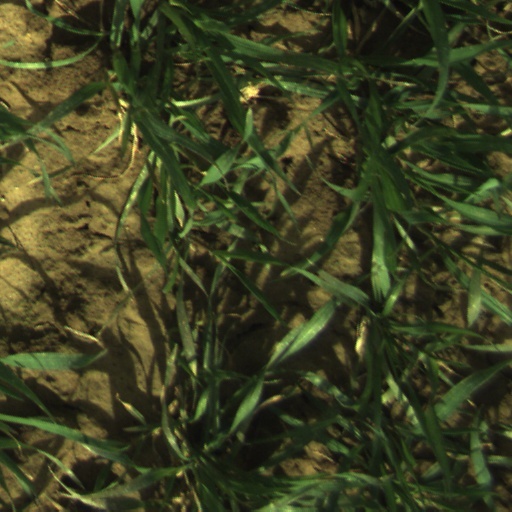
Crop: wheat